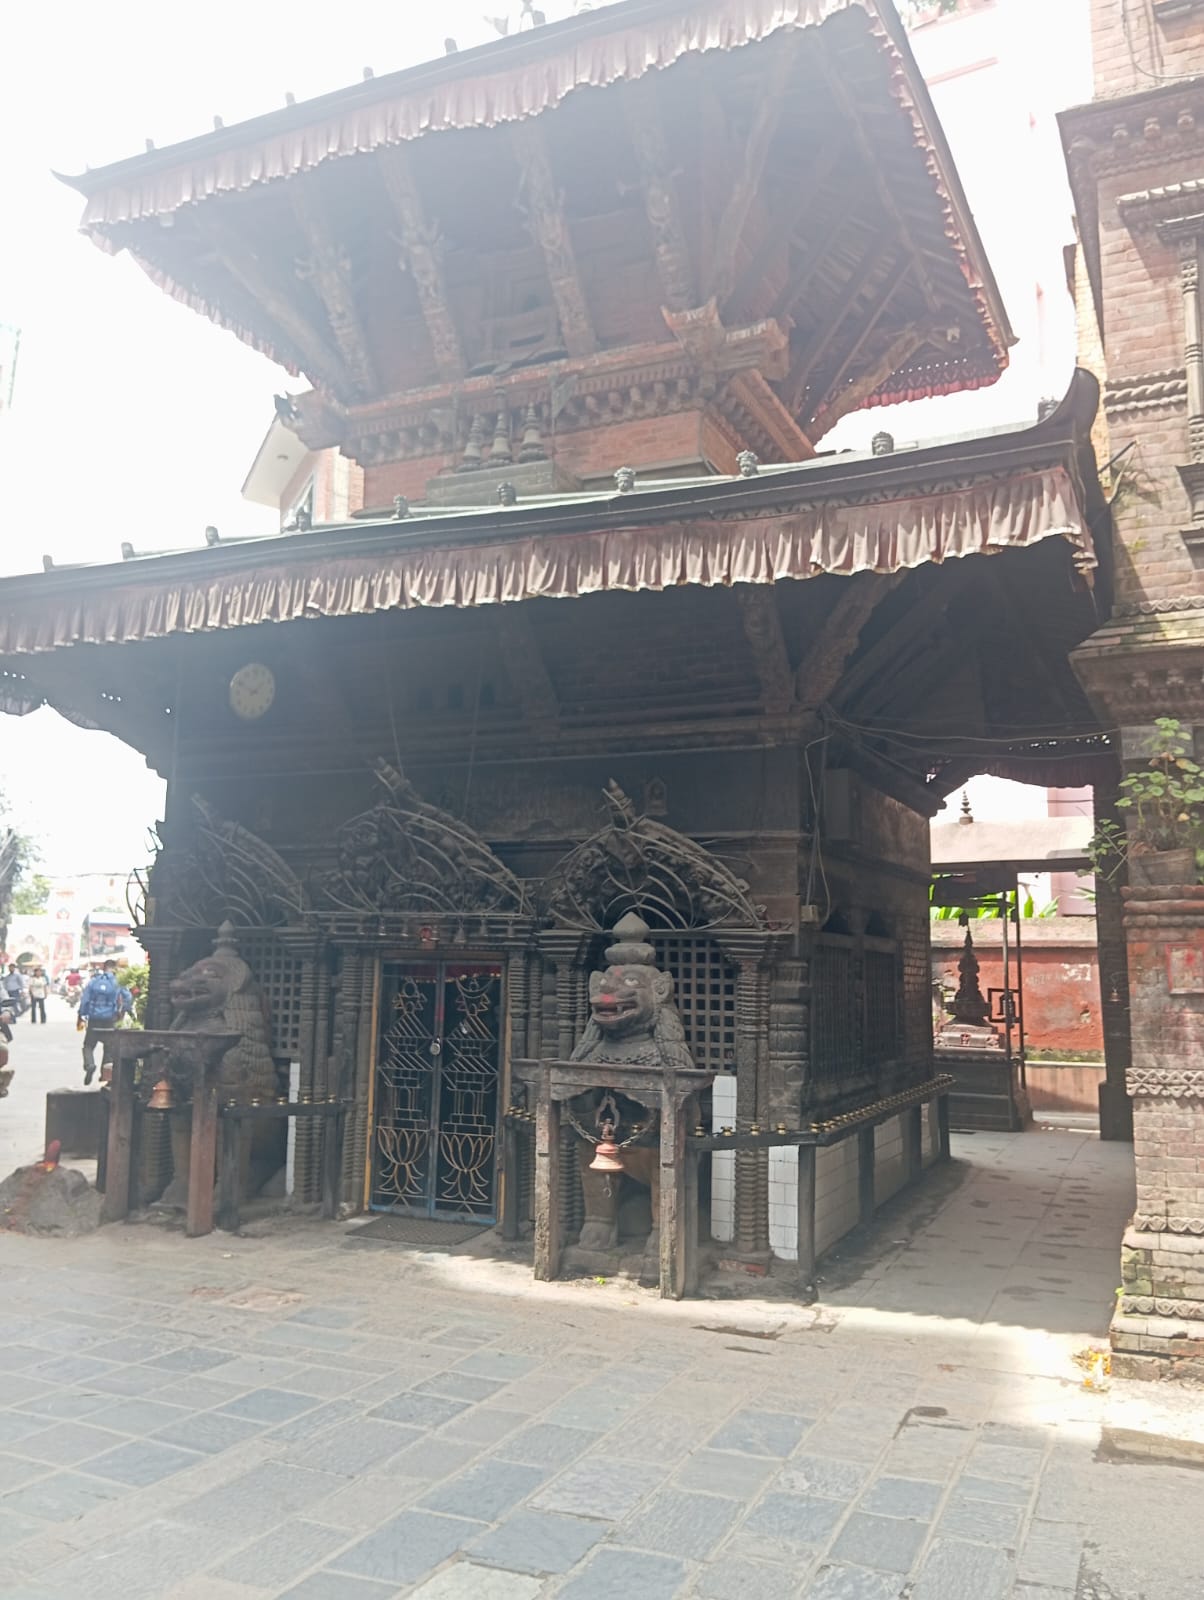
Heritage site: Ganesh_Mandir_Patan